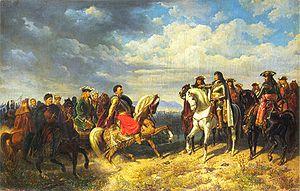
1683 est une année commune commençant un vendredi.